List of Once Upon a Time characters

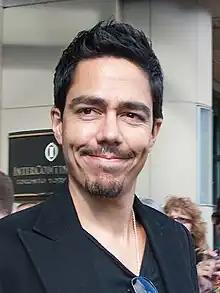
Zak Santiago

Alice ("Wonderland"), portrayed by Sophie Lowe and Millie Bobby Brown, is the daughter of Edwin, stepdaughter of Sarah, half-sister of Millie, wife of Cyrus, and mother to her daughter. In Victorian England, Alice accidentally stumbles upon a rabbit hole that leads her to Wonderland, where she interacts with the White Rabbit, Cora, Anastasia, and Will Scarlet. She also finds a genie named Cyrus and falls for him. After his apparent death, Alice is sent back to Victorian England and locked away in an asylum for a delusional belief in Wonderland. Spending a year in the asylum, Alice is freed by Will and the White Rabbit and is taken to Wonderland to face off Jafar and Anastasia in a quest to rescue Cyrus. After Jafar is defeated, Alice and Cyrus return to Victorian England for their wedding. Alice then gives birth to a baby girl. Several years later, Alice tells her daughter of her adventures in Wonderland, naming the White King and Queen as the true rulers of Wonderland.